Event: Nepal Earthquake
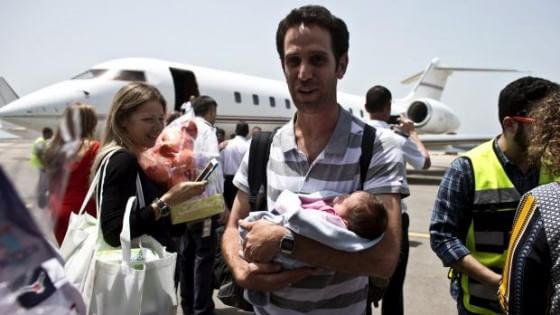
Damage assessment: no_damage